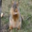
Label: squirrel